Chip formation

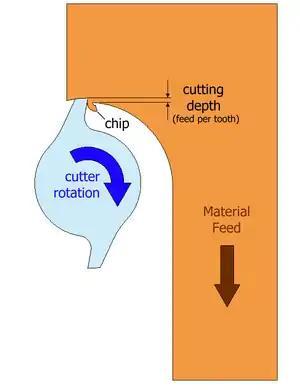
Type III chip formation during climb milling

Type III chips form a compression failure of the material, ahead of a relatively obtuse cutting angle, approaching 90°. In some weak or non-ductile materials this may form an acceptable chip, usually as a fine dust, but often it gives rise instead to a random "snowplough" effect where the waste material is bunched up ahead of the tool but not cleared decisively away as a well-formed chip.